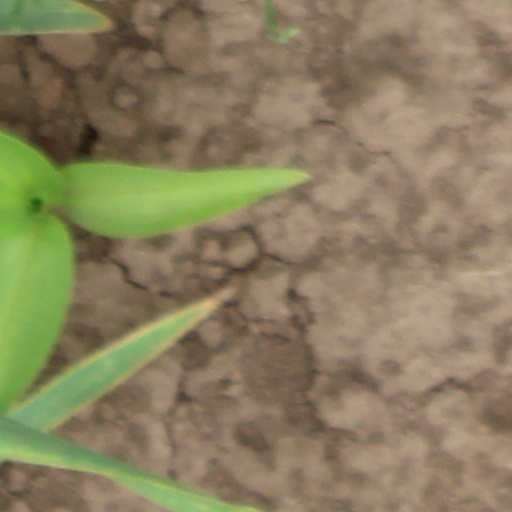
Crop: wheat